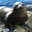
Label: seal